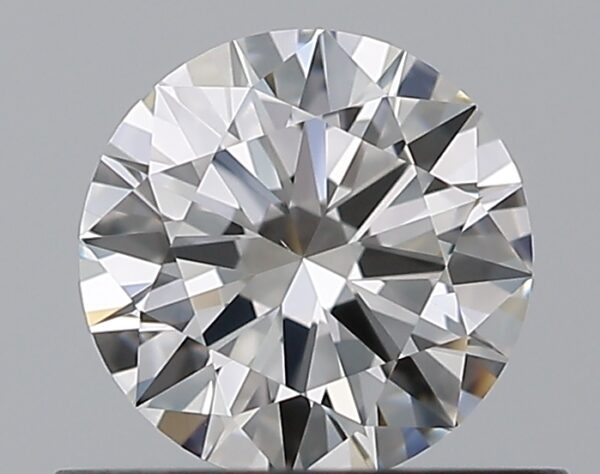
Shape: round
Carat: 0.5
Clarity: VS1
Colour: F
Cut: EX
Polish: EX
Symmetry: EX
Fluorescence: N
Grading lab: GIA
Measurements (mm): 5.18 x 5.2 x 3.06